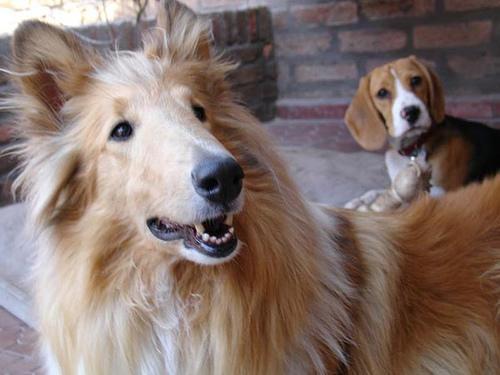
collie